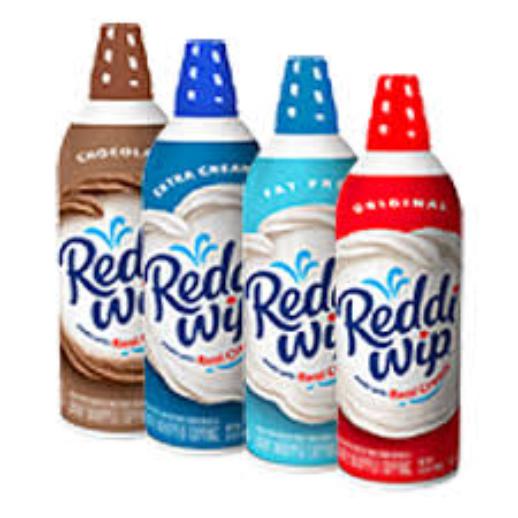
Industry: Food